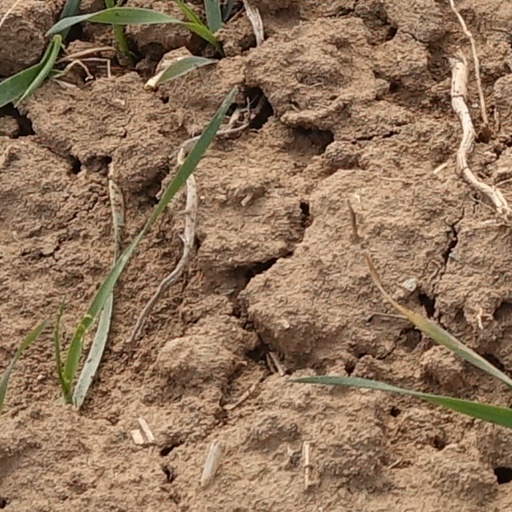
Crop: wheat